Aleksandr Sharonov

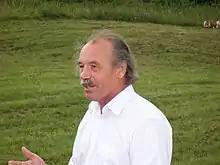
Sharonov in 2007

Aleksandr Markovich Sharonov (born 18 February 1942) (alias Sharononj Sandra is a Mordvin (Russian) philologist (Finno-Ugric languages), folklorist, poet and prose writer.